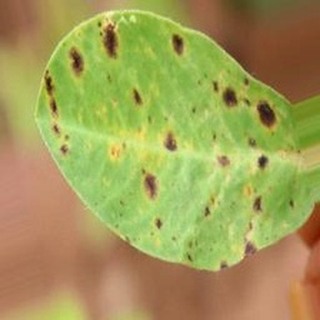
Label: groundnut_late_leaf_spot